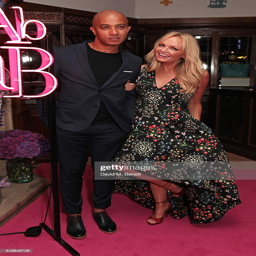
singer and pop artist attend the world premiere after party .